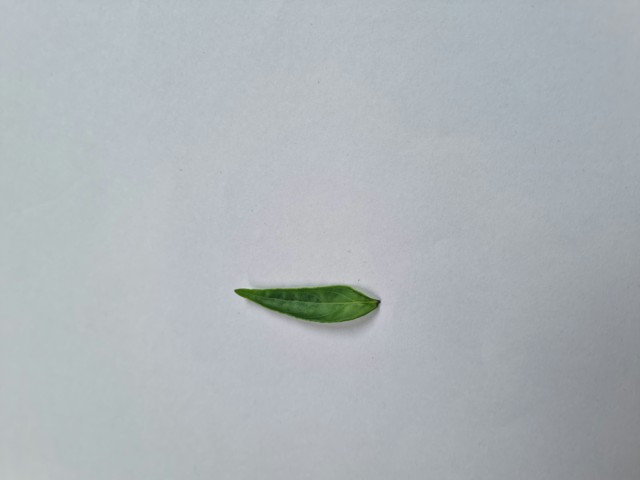
Plant: kalomegh